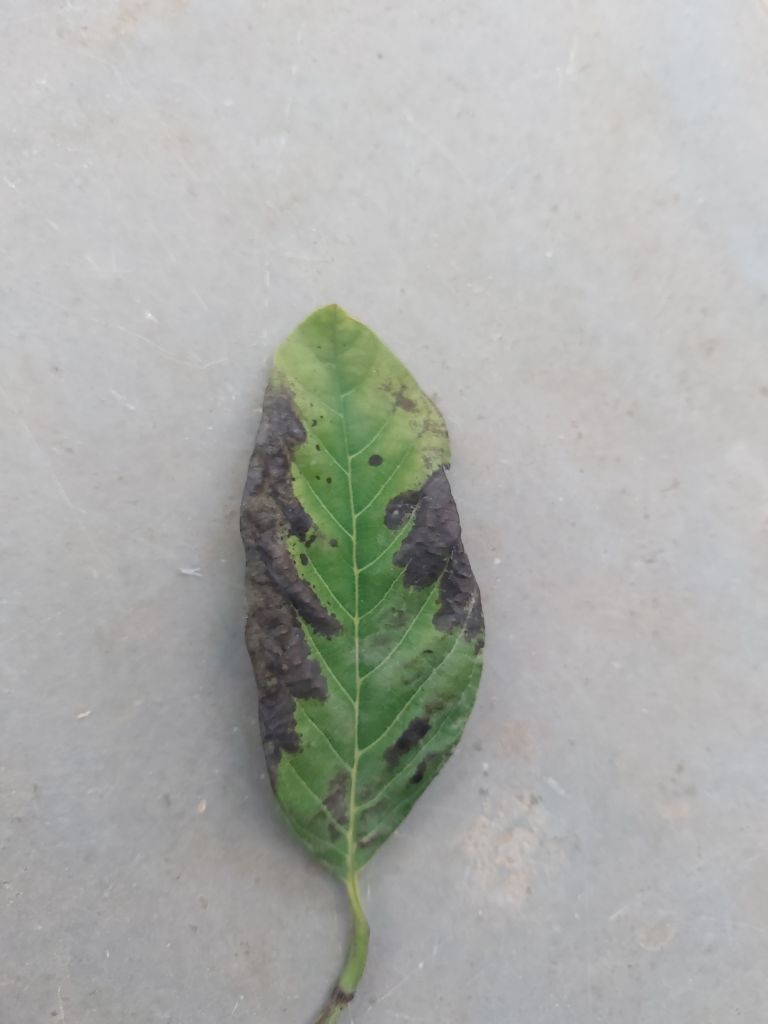
Disease label: Leaf spot on Leaves